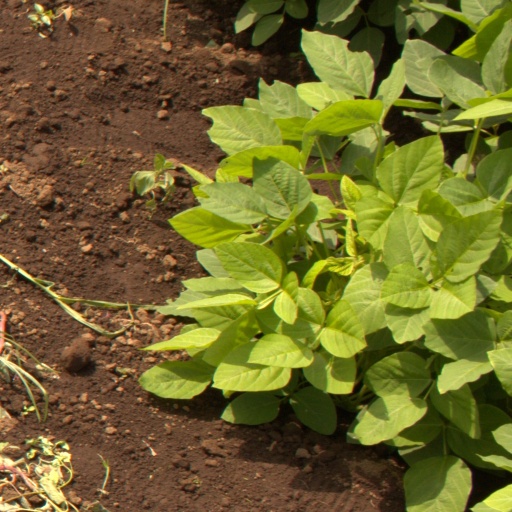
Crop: soybean